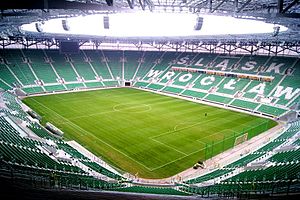
Śląsk Wrocław
Miejski Stadion (Wrocław)
Śląsk Wrocław er en polsk fodboldklub.